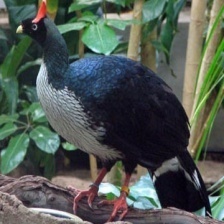
Species: HORNED GUAN
Scientific name: OREOPHASIS DERBIANUS